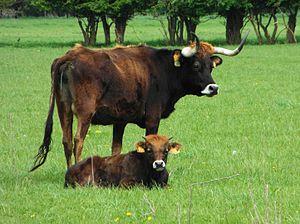
La maronesa est une race bovine du Portugal. C'est une race autochtone à ancien multi-rôle reconvertie en race bouchère. Elle est une des plus proches de l'aurochs de toutes les races portugaises.
Cette liste comprend les races issues de l'espèce Bos taurus. Il s'agit donc de races des sous-espèces Bos taurus taurus et Bos taurus indicus.
Le programme Tauros, anciennement connu sous le nom de projet TaurOs, est une coopération entre la fondation néerlandaise Stichting Taurus et des universités telles que l'université de Wageningen. Il s'agit d'un effort international pour créer une race de bétail qui soit la plus proche possible de l'aurochs éteint, ancêtre sauvage du bétail domestique, et qui remplisse le rôle écologique autrefois exercé par l'aurochs au sein des écosystèmes européens.